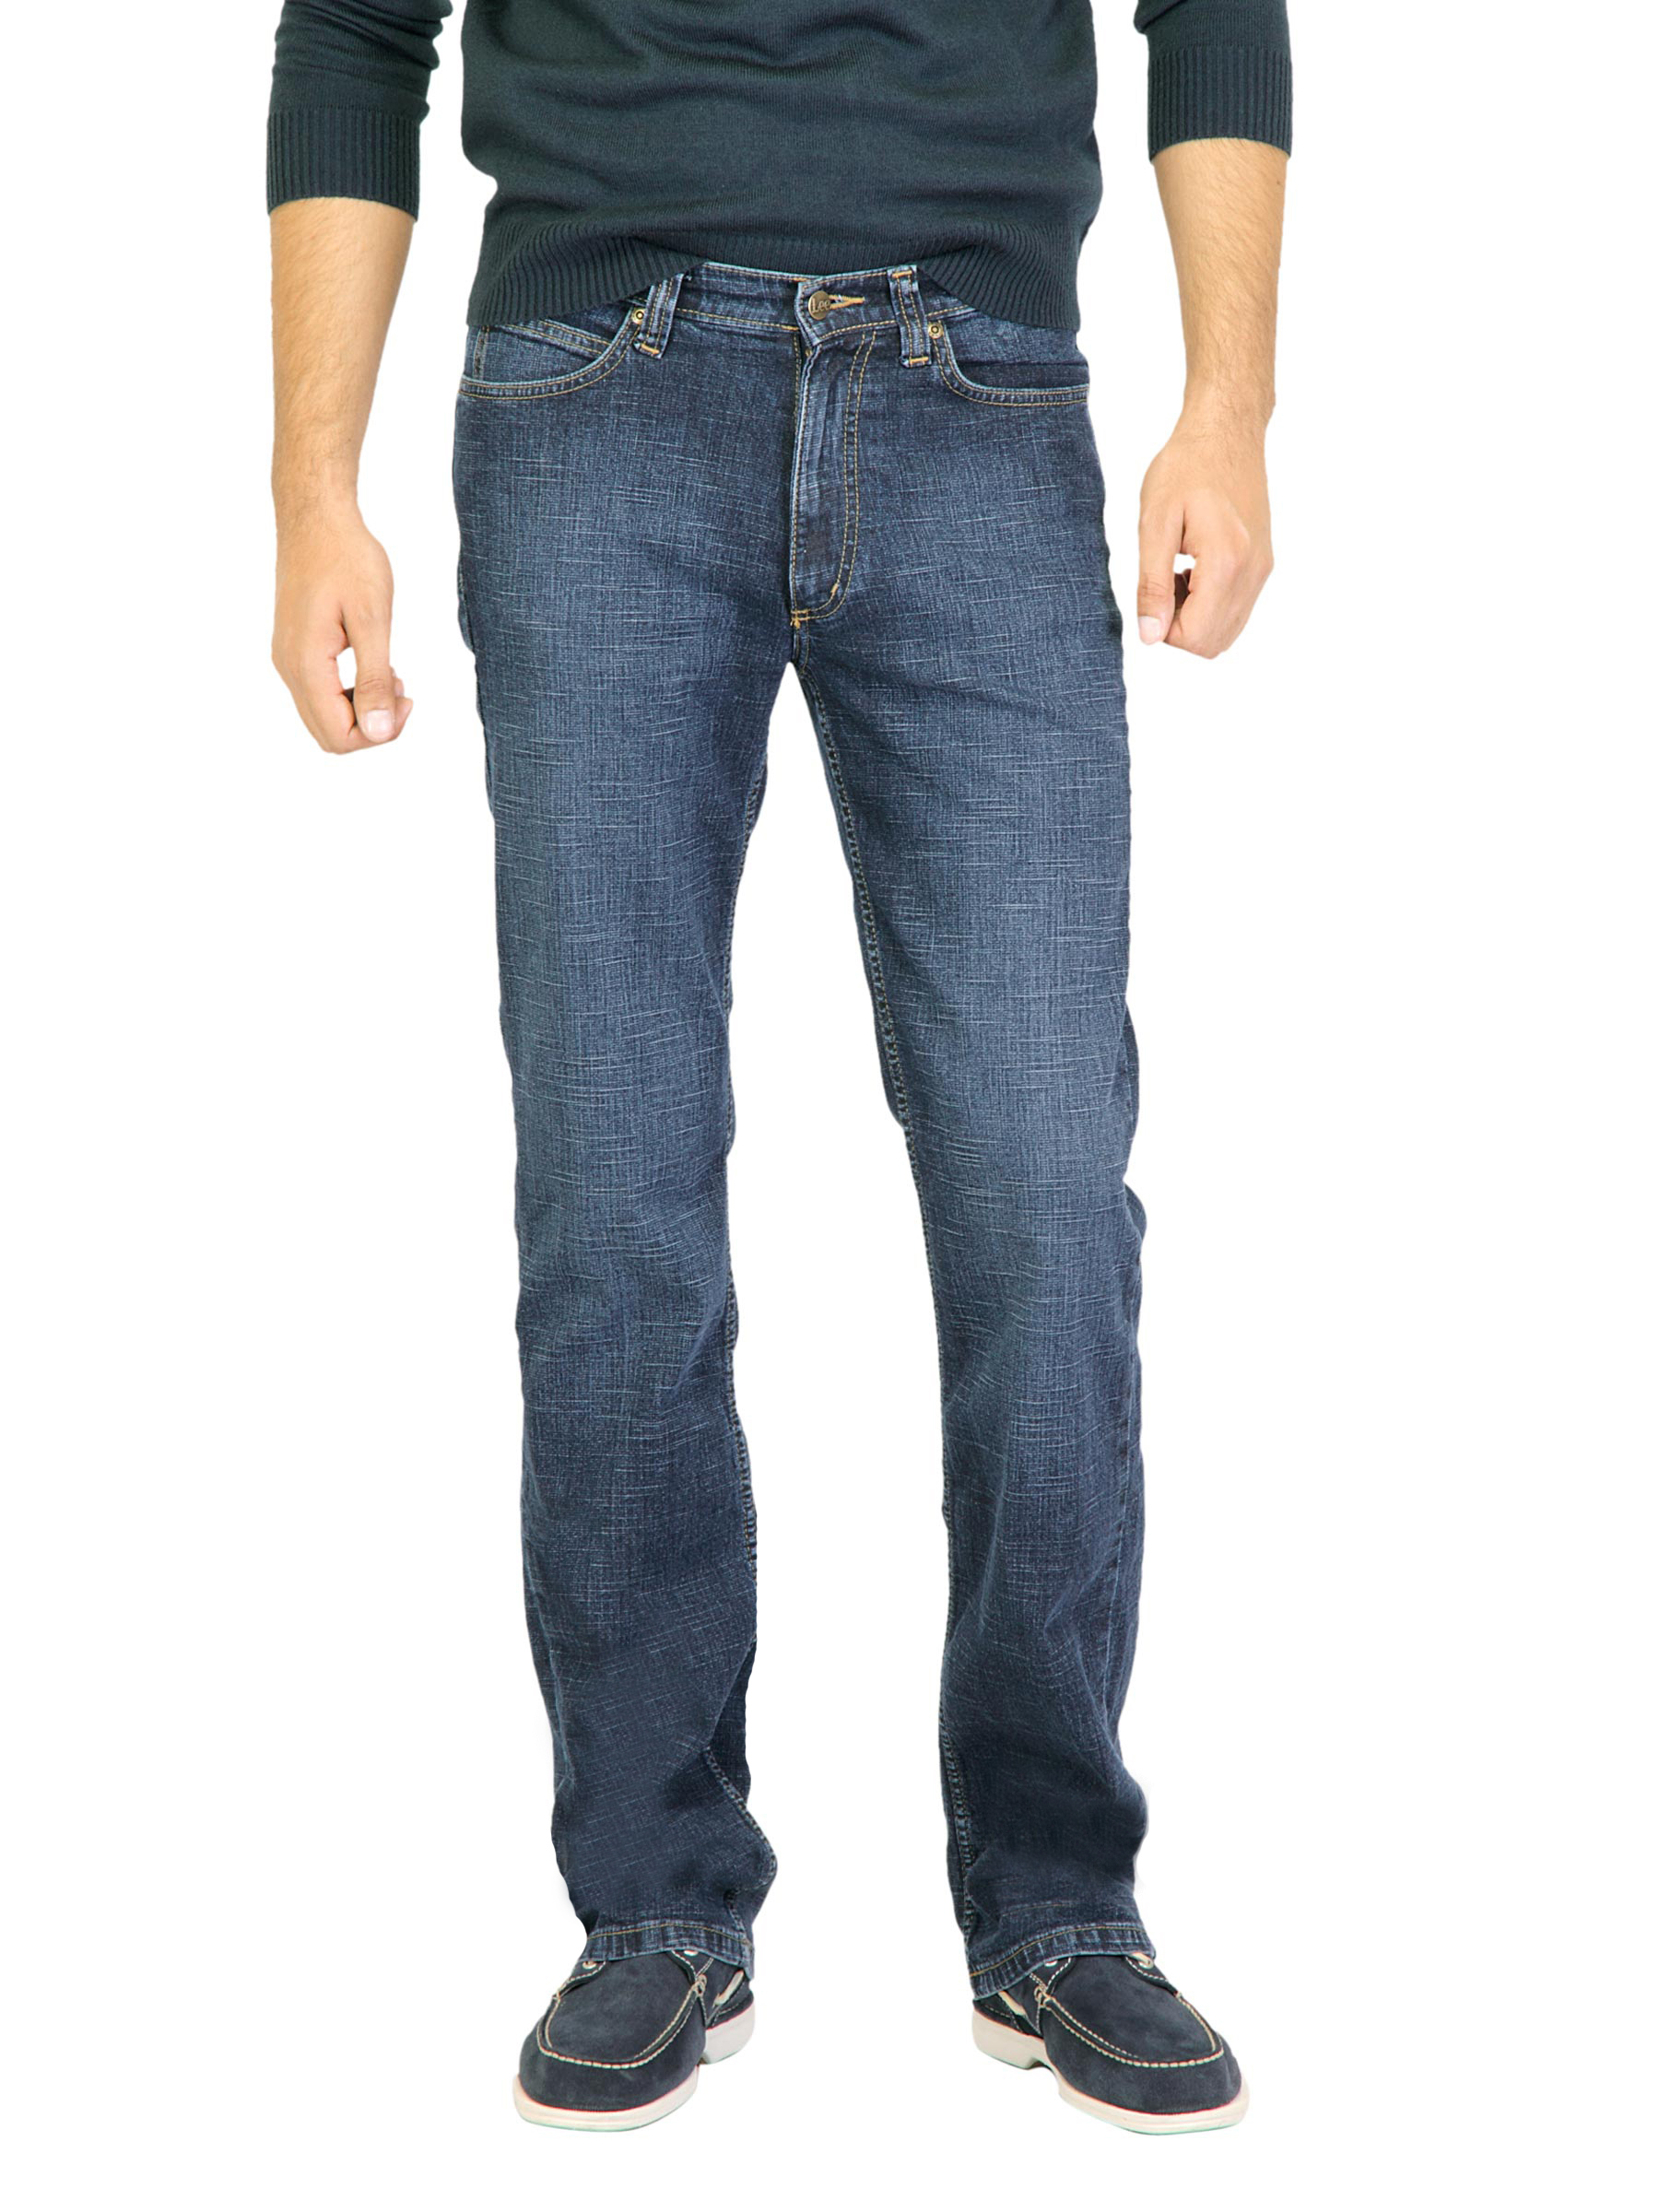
Lee Men Blue Chicago Fit Jeans
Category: Apparel / Bottomwear / Jeans
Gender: Men
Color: Blue
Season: Summer 2017
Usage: Casual